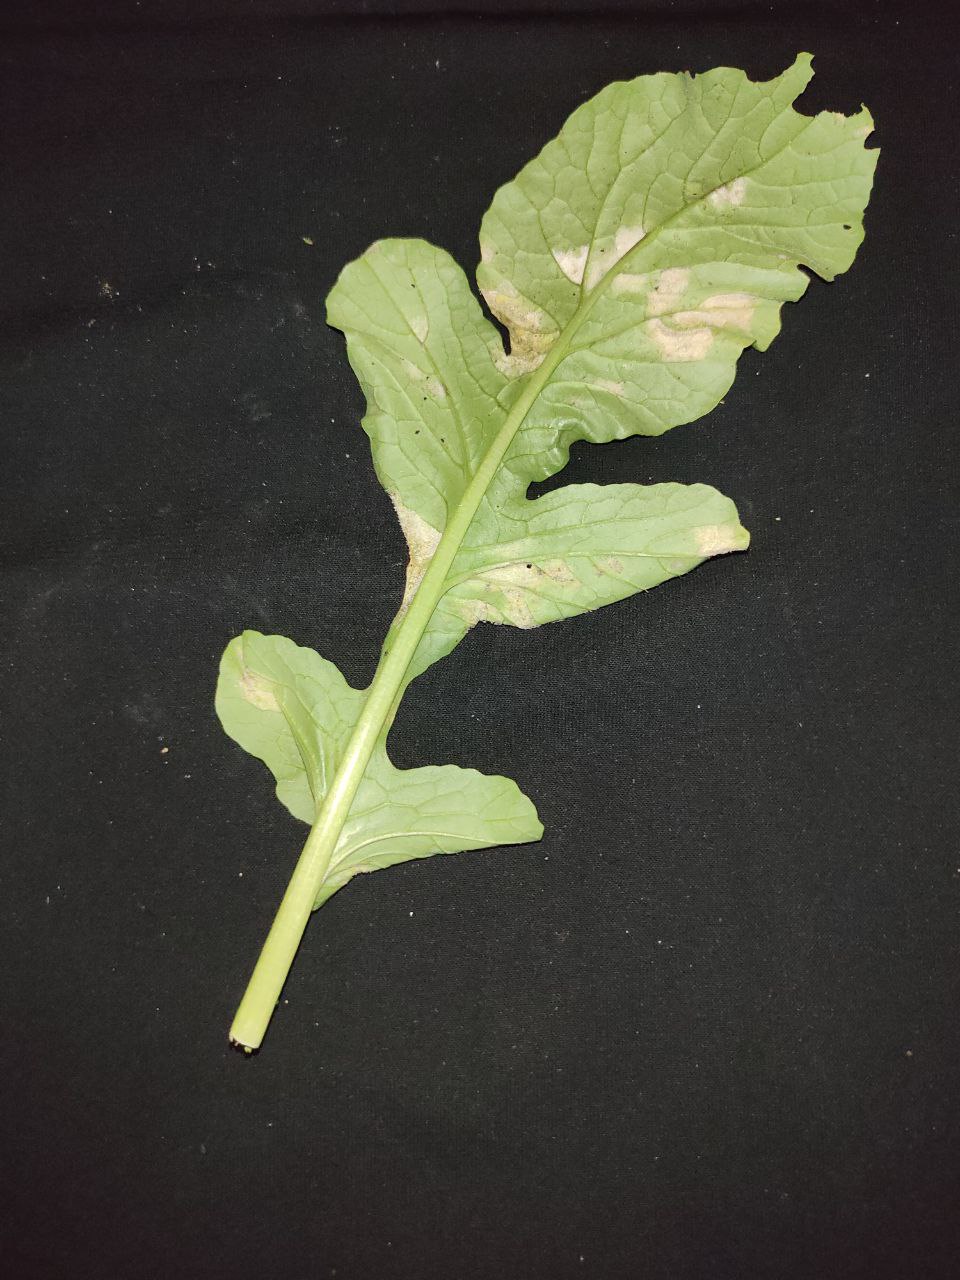
Label: Mosaic virus